Gold Coast (British colony)

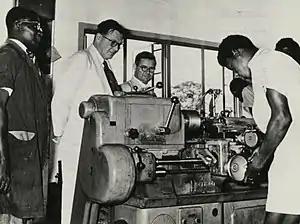
Lord Listowel watches fourth-year boys operating lathes at the Trade Training Centre in Tamale, Northern Territories. This Centre provided four-year courses for boys leaving middle schools and evening classes for those who go from the middle schools into industry.

When measuring the influence of living standard during the colonial period, the obvious constraint of a long-term perspective is the limited amount of proper data and a consistent measure of human well-being. The anthropometric methods provide a way to overcome the limitations, and reveal the evolution of the long run. Baten drew a long run trend that included the experience of the pre-colonial, colonial and post-independence era. The results indicate that for Ghana, the colonial period of the 20th century was not particularly bad. To be more precise the living standards improved rapidly in the first decade of 20th century when cocoa cultivation took off. In general, the performance of economy and living standard of colonial time shows a better record than the post-independence period. It was through British-style education that a new Ghanaian elite gained the means and the desire to strive for independence. During the colonial years, the country's educational institutions improved markedly. From beginnings in missionary schools, the early part of the 20th century saw significant advances in many fields, and, although the missions continued to participate, the government steadily increased its interest and support. In 1909, the government established a technical school and a teachers' training college at Accra; several other secondary schools were set up by the missions. The government steadily increased its financial backing for the growing number of both state and mission schools. In 1948, the country opened its first centre of higher learning, the University College.